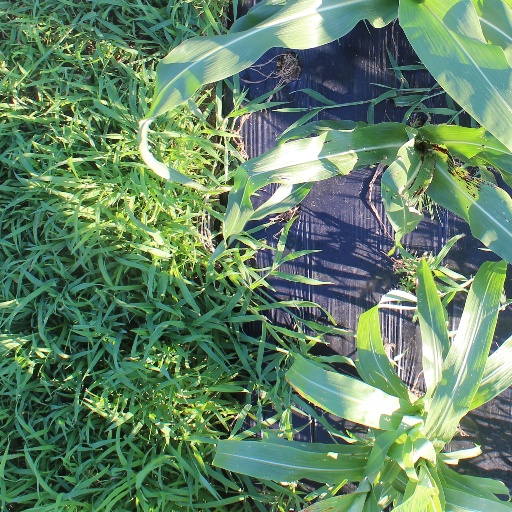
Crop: sorghum